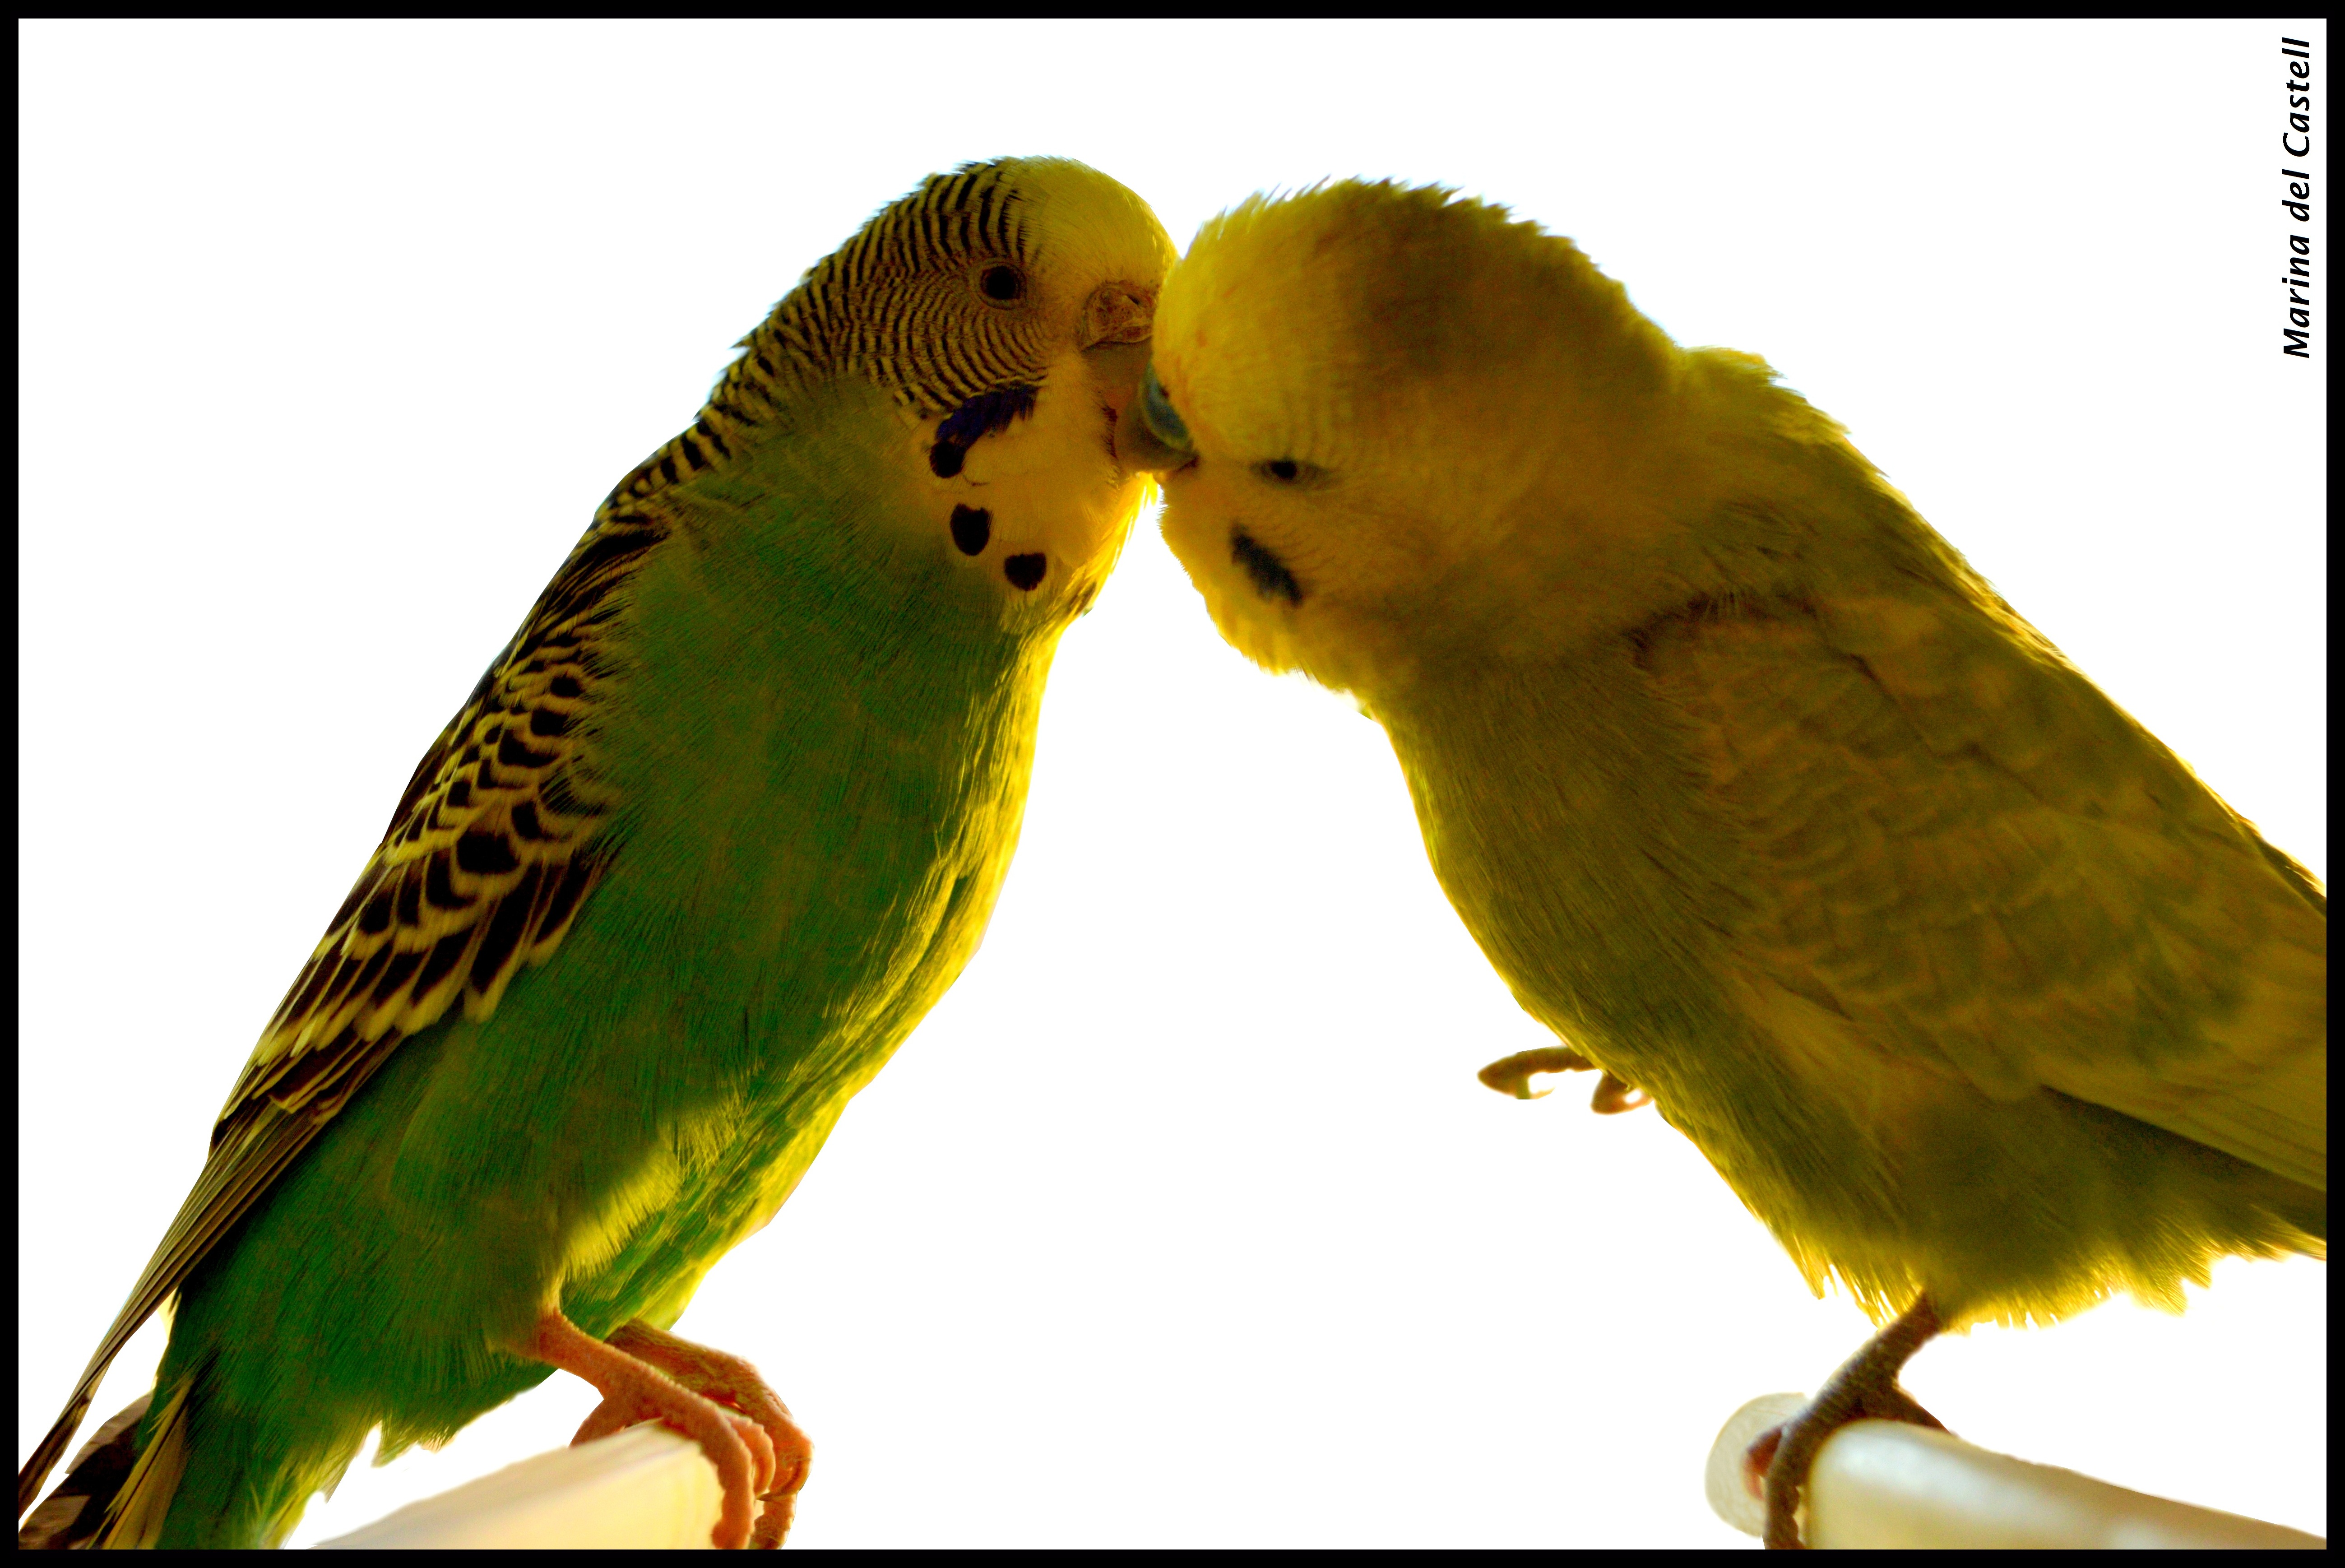
bird, wing, white, animal, pet, beak, kiss, yellow, together, feather, fauna, lovebird, budgerigar, vertebrate, blanc, blanco, beso, parrot, pajaro, weiss, tier, vogel, animale, parakeet, schnabel, feder, bianco, ensemble, uccello, ocell, pico, budgie, pluma, bec, insieme, penna, bacio, juntos, kuss, baiser, plume, periquito, perico, wellensittich, junts, zusammen, becco, perrucheondule, cotorraaustraliana, parrocchettoondulato, cataaustraliana, englishparakeet, oiseau, common pet parakeet